Physics of magnetic resonance imaging

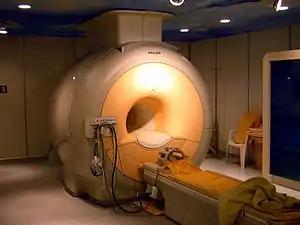
Modern 3 Tesla clinical MRI scanner.

Magnetic resonance imaging (MRI) is a medical imaging technique mostly used in radiology and nuclear medicine in order to investigate the anatomy and physiology of the body, and to detect pathologies including tumors, inflammation, neurological conditions such as stroke, disorders of muscles and joints, and abnormalities in the heart and blood vessels among other things. Contrast agents may be injected intravenously or into a joint to enhance the image and facilitate diagnosis. Unlike CT and X-ray, MRI uses no ionizing radiation and is, therefore, a safe procedure suitable for diagnosis in children and repeated runs. Patients with specific non-ferromagnetic metal implants, cochlear implants, and cardiac pacemakers nowadays may also have an MRI in spite of effects of the strong magnetic fields. This does not apply on older devices, and details for medical professionals are provided by the device's manufacturer.